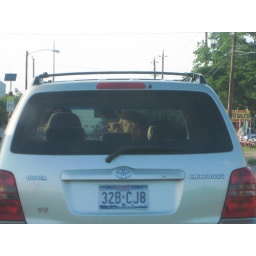
poodle dog in car in the sun on the way to value village, thought he was a person